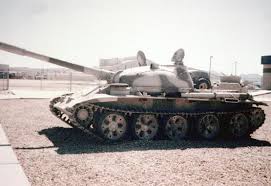
Label: Tank